Question: Please indicate a possible affordance area of hit_baseball_bat that can be used for hitting
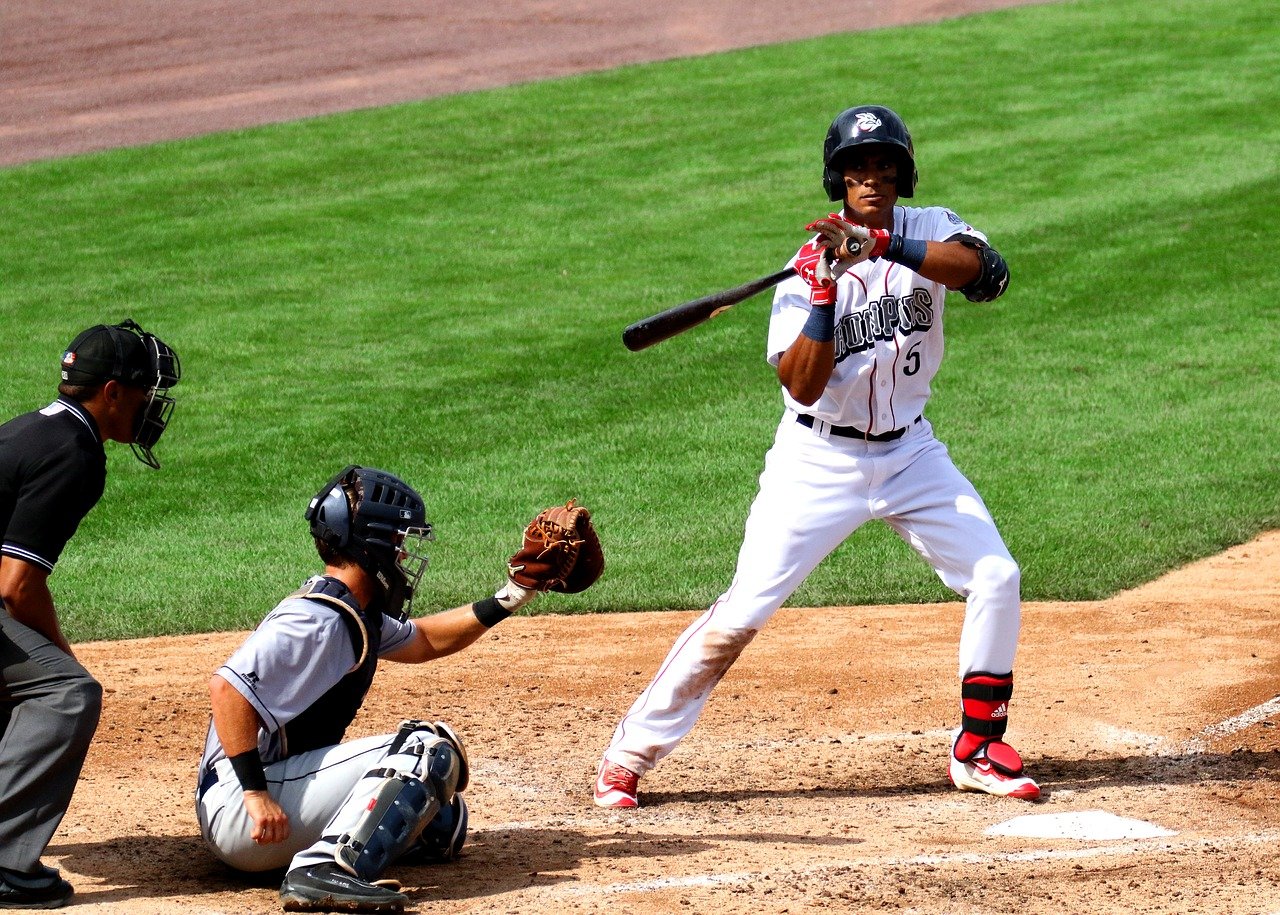
Answer: [616.144, 288.389, 733.833, 355.185]